Ibrahim Sarim Pasha

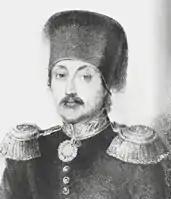
İbrahim Sarim Pasha

İbrahim Sarim Pasha (1801–1853) was an Ottoman statesman. He was Grand Vizier of the Ottoman Empire from 29 April 1848 until 12 August 1848. In 1838, he received the titles of embassy and deputy foreign minister and was sent to England and represented the Ottoman Empire at the coronation ceremony of Queen Victoria.